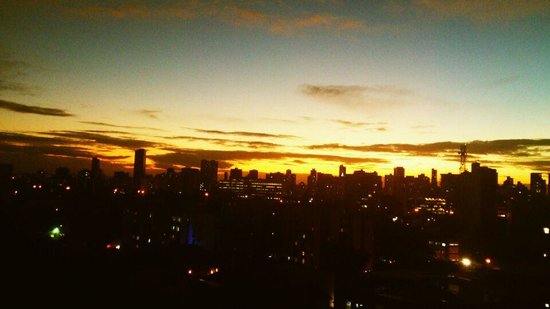
Fire: no
Smoke: no